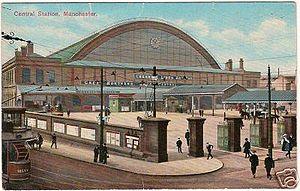
Le Manchester Central Convention Complex est un centre d'exposition et de conférence à Manchester, en Angleterre. Le bâtiment a été autrefois l'ancienne gare de Manchester Central. Il a conservé son toit voûté distinctif avec une envergure de 64 mètres - la deuxième plus grande envergure de toit de gare au Royaume-Uni et a obtenu le statut de bâtiment classé Grade II * en 1963.
La gare de Manchester Central est une ancienne gare du district de Manchester city centre de la ville de Manchester, en Angleterre. Elle a été l'une des principales gares de la ville de son ouverture en 1880 jusqu'à sa fermeture en 1969. Elle a depuis été convertie en un centre d'expositions et de conférences appelé le Manchester Central Convention Complex.